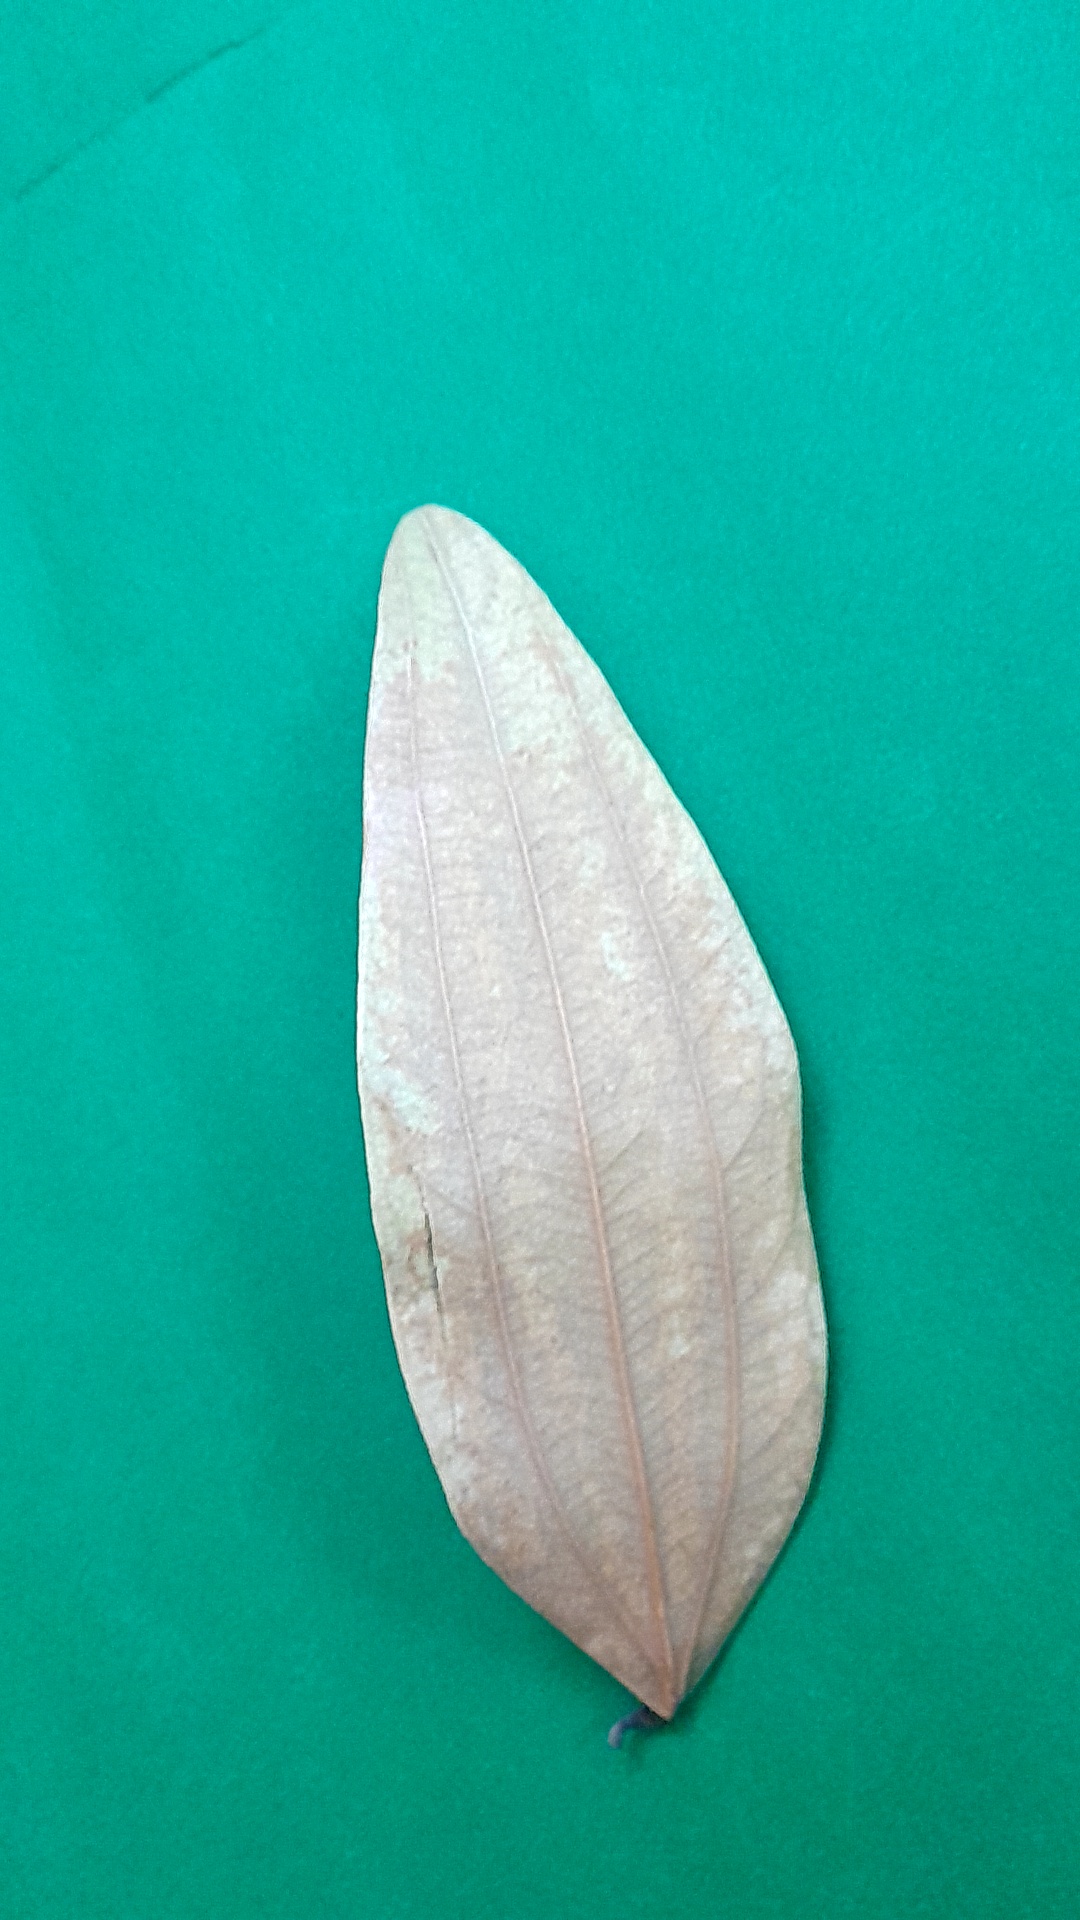
Label: Dry Leaf